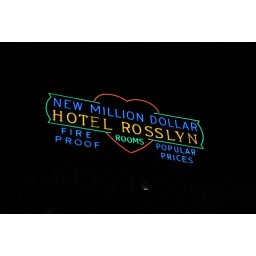
With the darkened sky (well, as dark as you'll see in the city), I took more sign shots.